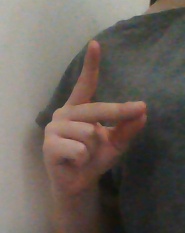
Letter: ta